McGillicuddy Highland Army

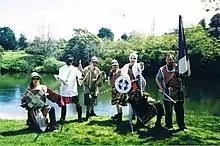
McGillicuddies at the Battle of Wellington St Beach, Hamilton, New Zealand, October 2002.

The McGillicuddy Highland Army is the fighting wing of New Zealand's Clan McGillicuddy and does battle with enemies of the Clan in accordance with the rules of the pastime of pacifist warfare. Battles have taken place at wide range of locations and events around the country. During the period 1984–1999 it shared many members in common with the Clan's political wing, the better-known McGillicuddy Serious Party.